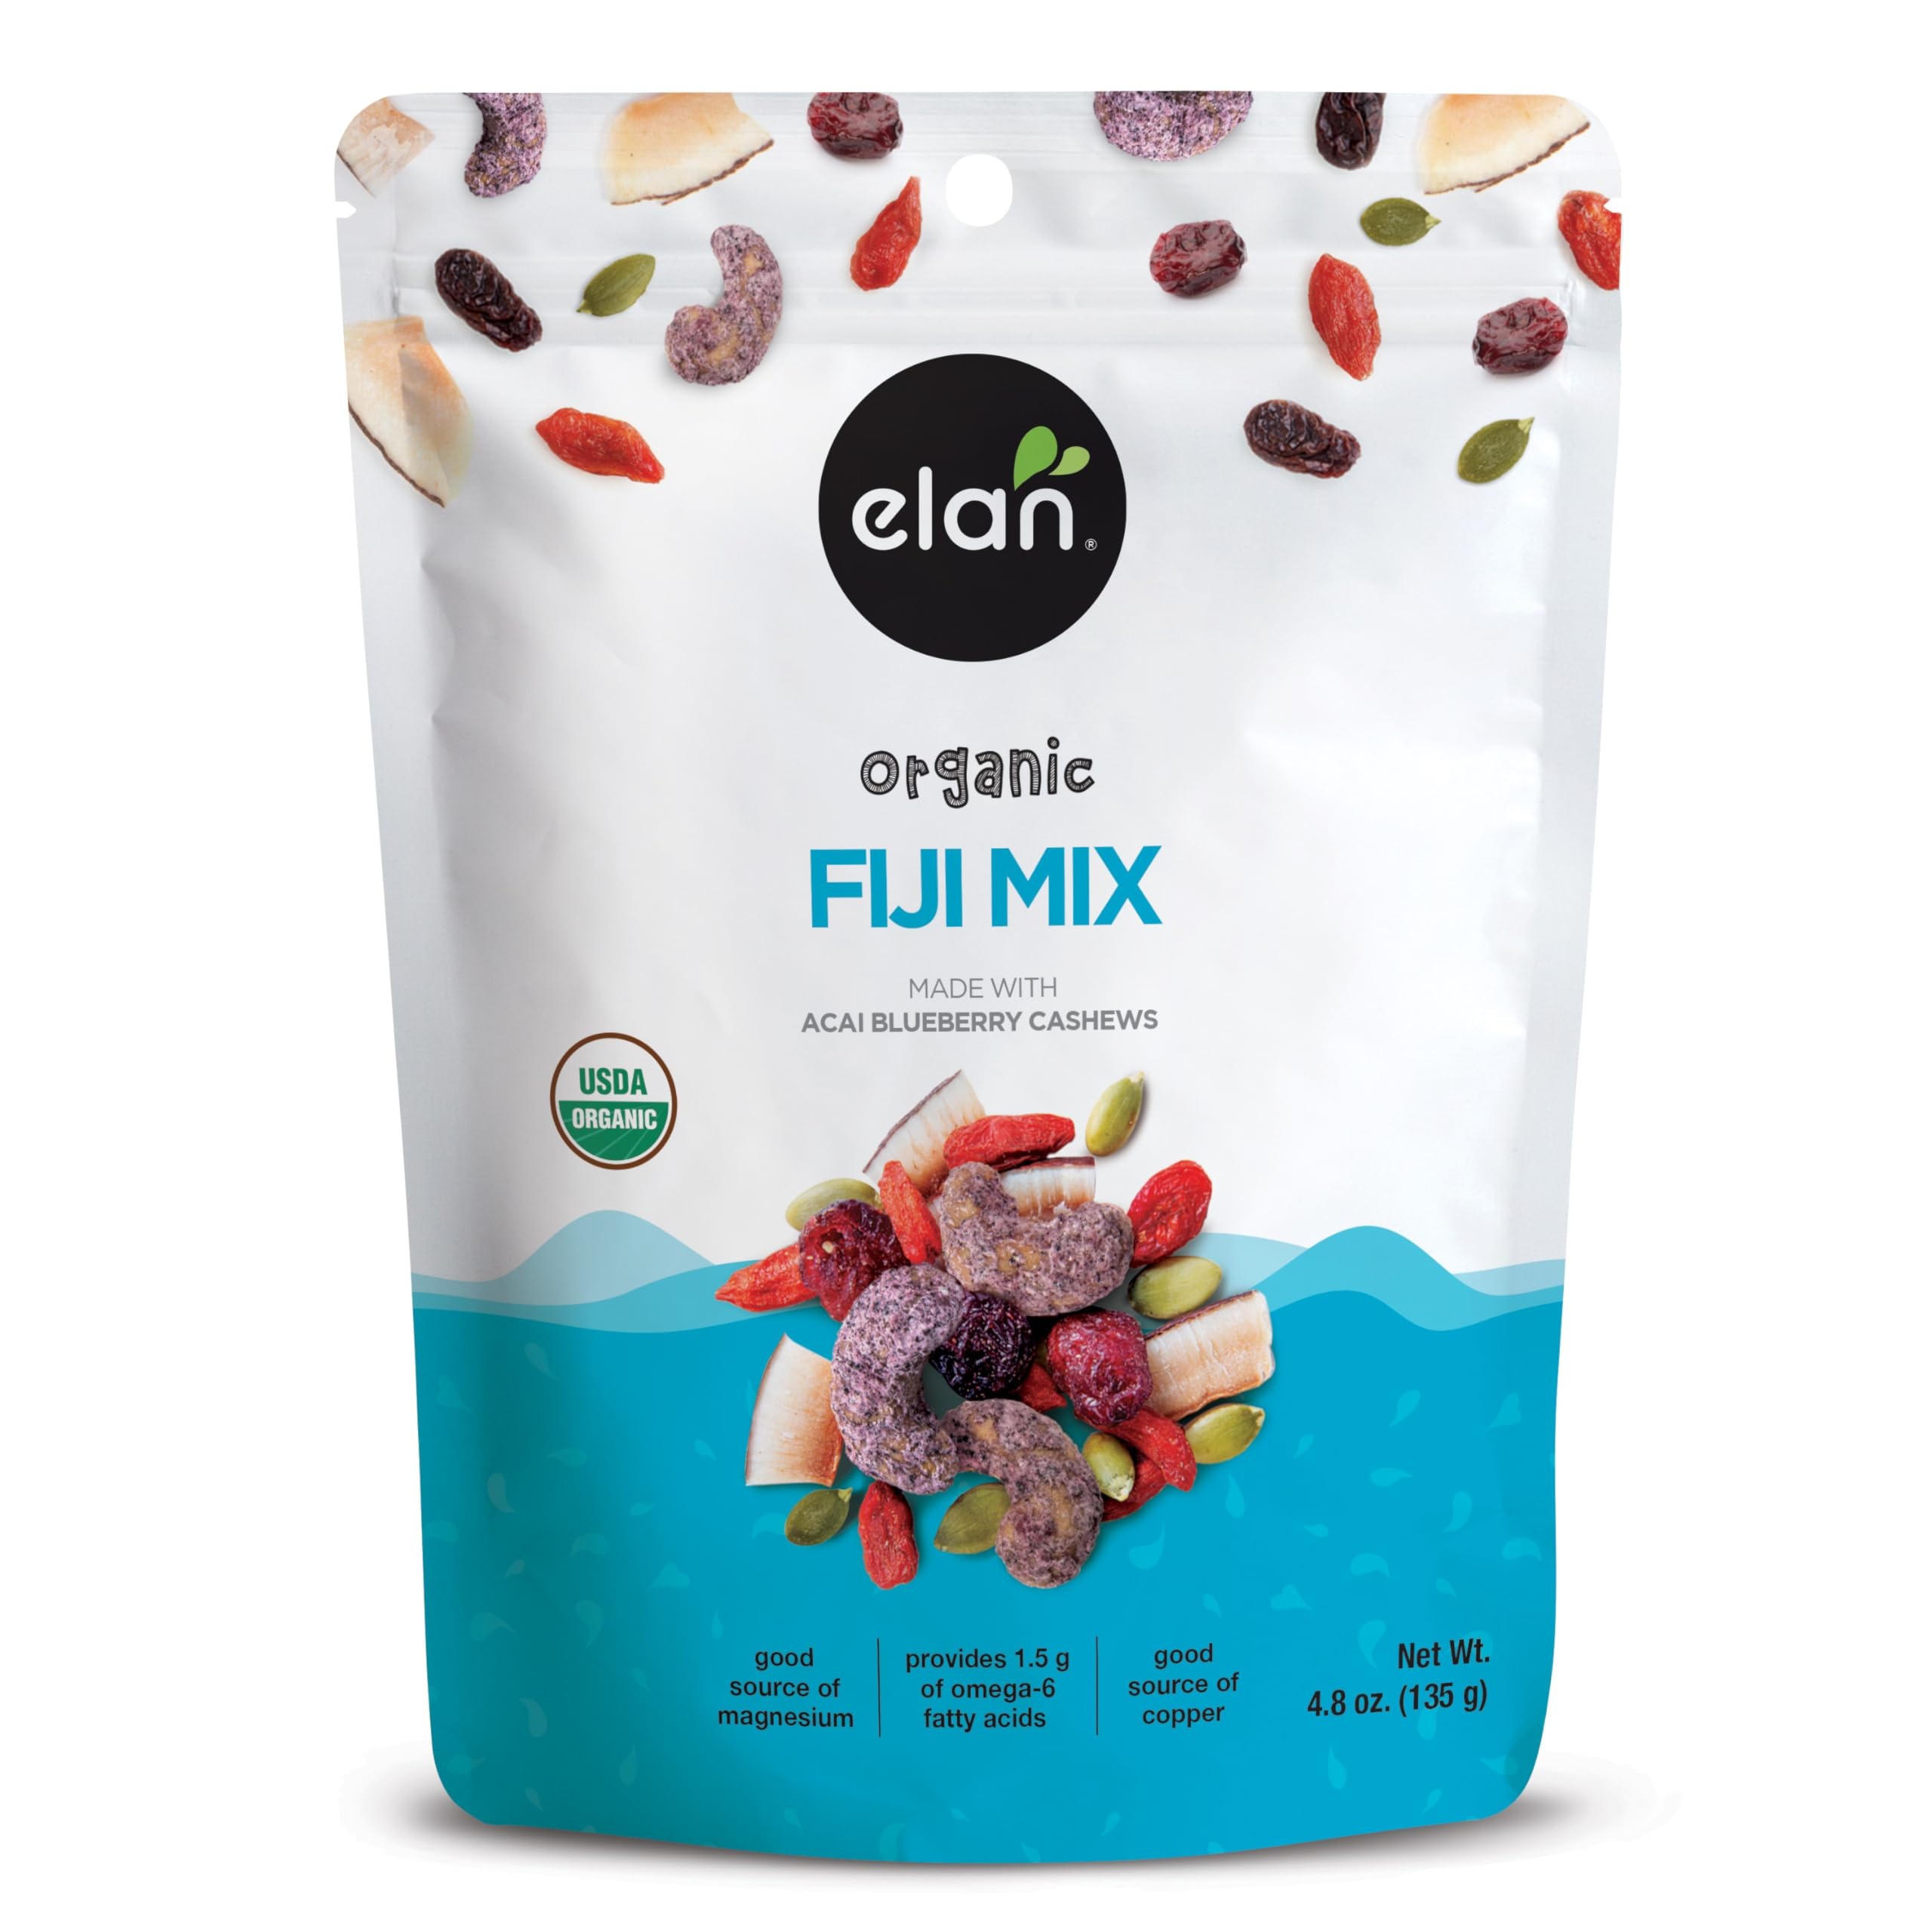
Item Name: Elan Organic Fiji Mix, Non-GMO, Gluten-Free, Vegan, Kosher, Dried Fruits (Dried Goji Berries, Dried Cranberries), Superfood Infused Nuts (Blueberry Acai Cashews), Pumpkin Seeds, 8 pack of 4.8 oz
Bullet Point: Elan Organic Fiji Trail Mix Snack, No Artificial Preservatives, 4.8 Ounce (Pack of 8)
Value: 38.4
Unit: Ounce

Price: 11.43